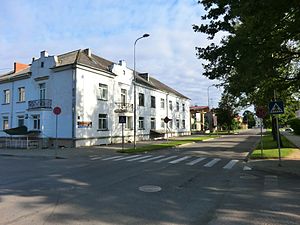
Balvi
Balvi er beliggende i Balvis distrikt i det østlige Letland og fik byrettigheder i 1928. Byens navn stammer fra bækken Bolupīte og den tilhørende sø. Før Letlands selvstændighed i 1918 var byen også kendt på sit tyske navn Bolwa.